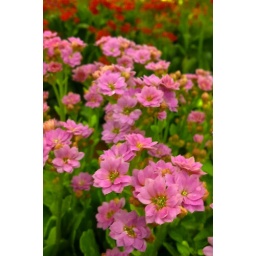
Flowers in a CNY flower market